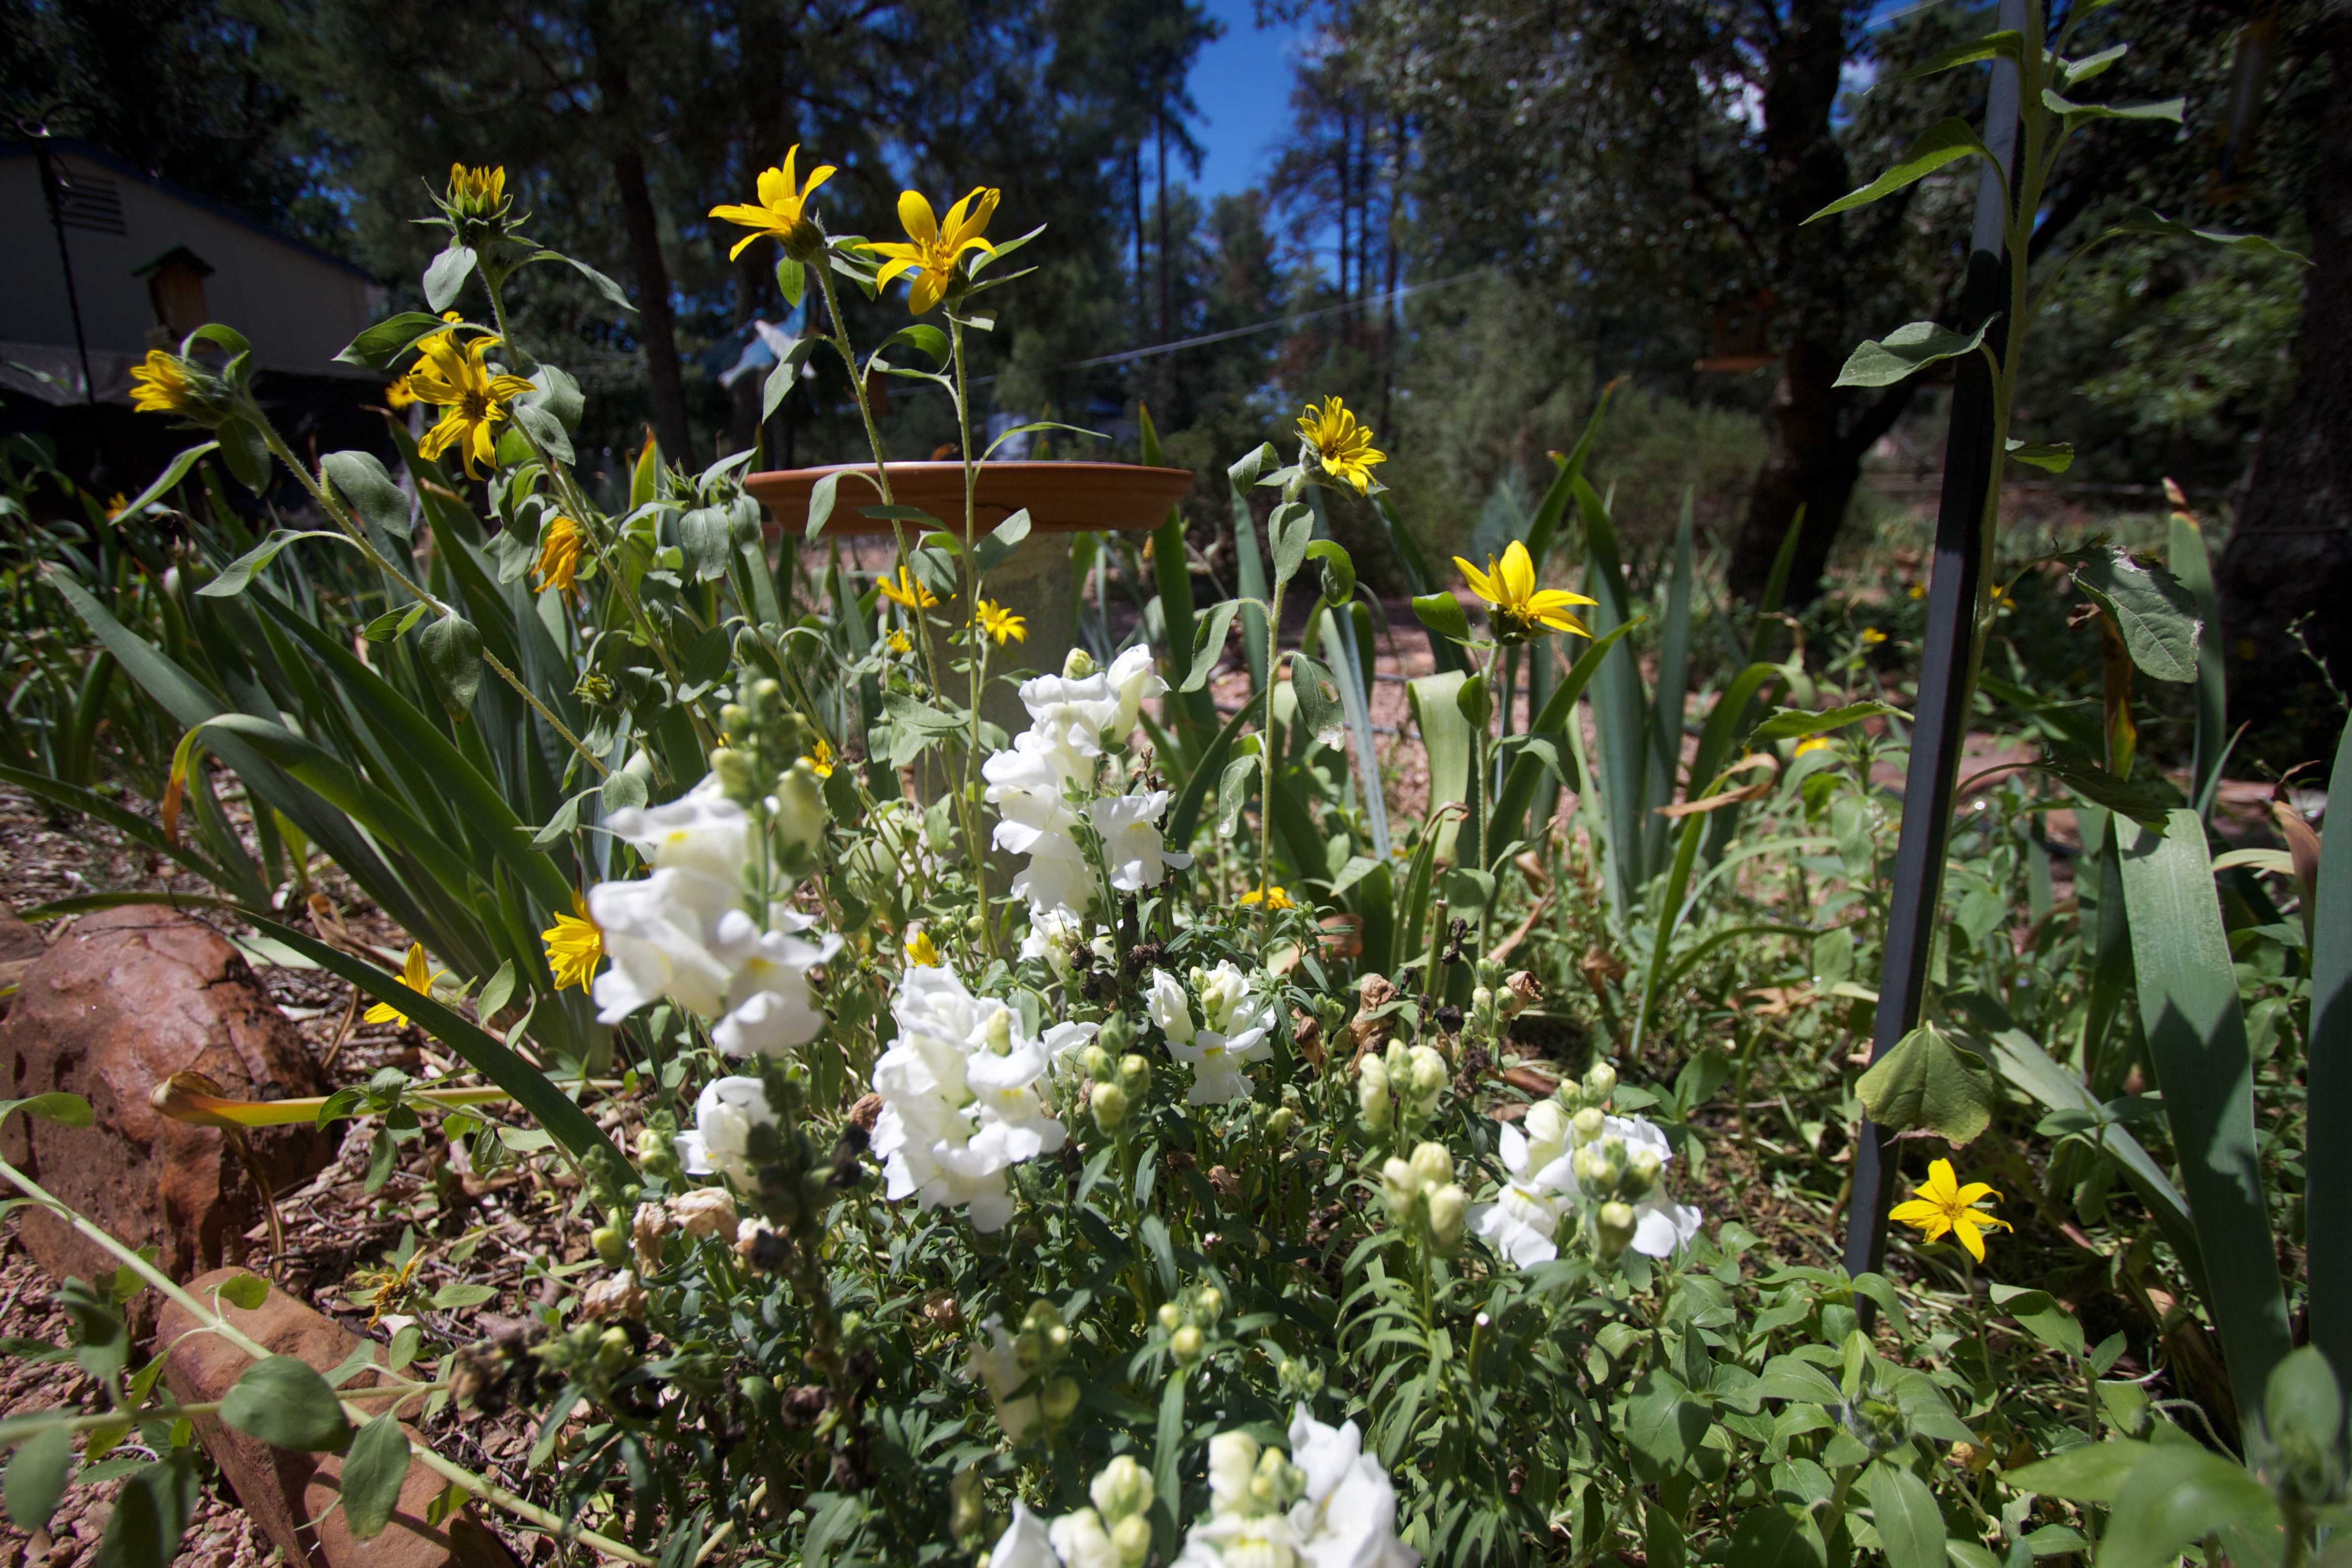
plant, meadow, flower, botany, garden, flora, wildflower, woodland, flowering plant, land plant